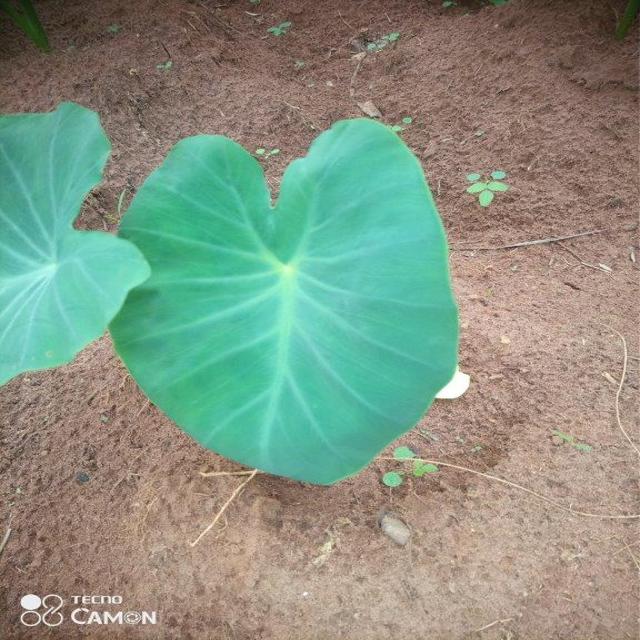
Label: Healthy